Jiří Jeslínek (footballer, born 1962)

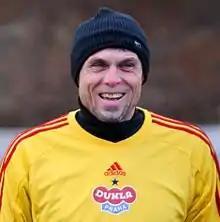
Jiří Jeslínek (2013)

Jiří Jeslínek (born 16 April 1962) is a Czech former football defender. He played in major Czech football clubs such as Slavia, Dukla and Sparta Prague, and with Hajduk Split in Yugoslavia. He was also a member of the Czechoslovak national team.